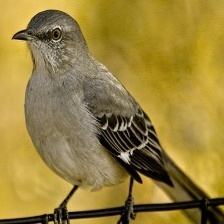
Species: NORTHERN MOCKINGBIRD
Scientific name: MIMUS POLYGLOTTOS